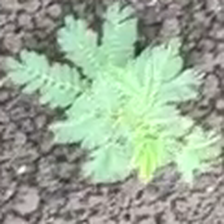
Weed species: Dwarf_cassia_(Chamaecrista pumila)